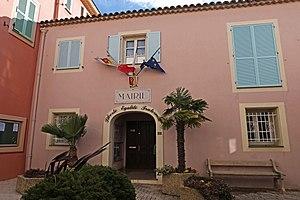
La mairie de Falicon.
Falicon est une commune française située dans le département des Alpes-Maritimes en région Provence-Alpes-Côte d'Azur.